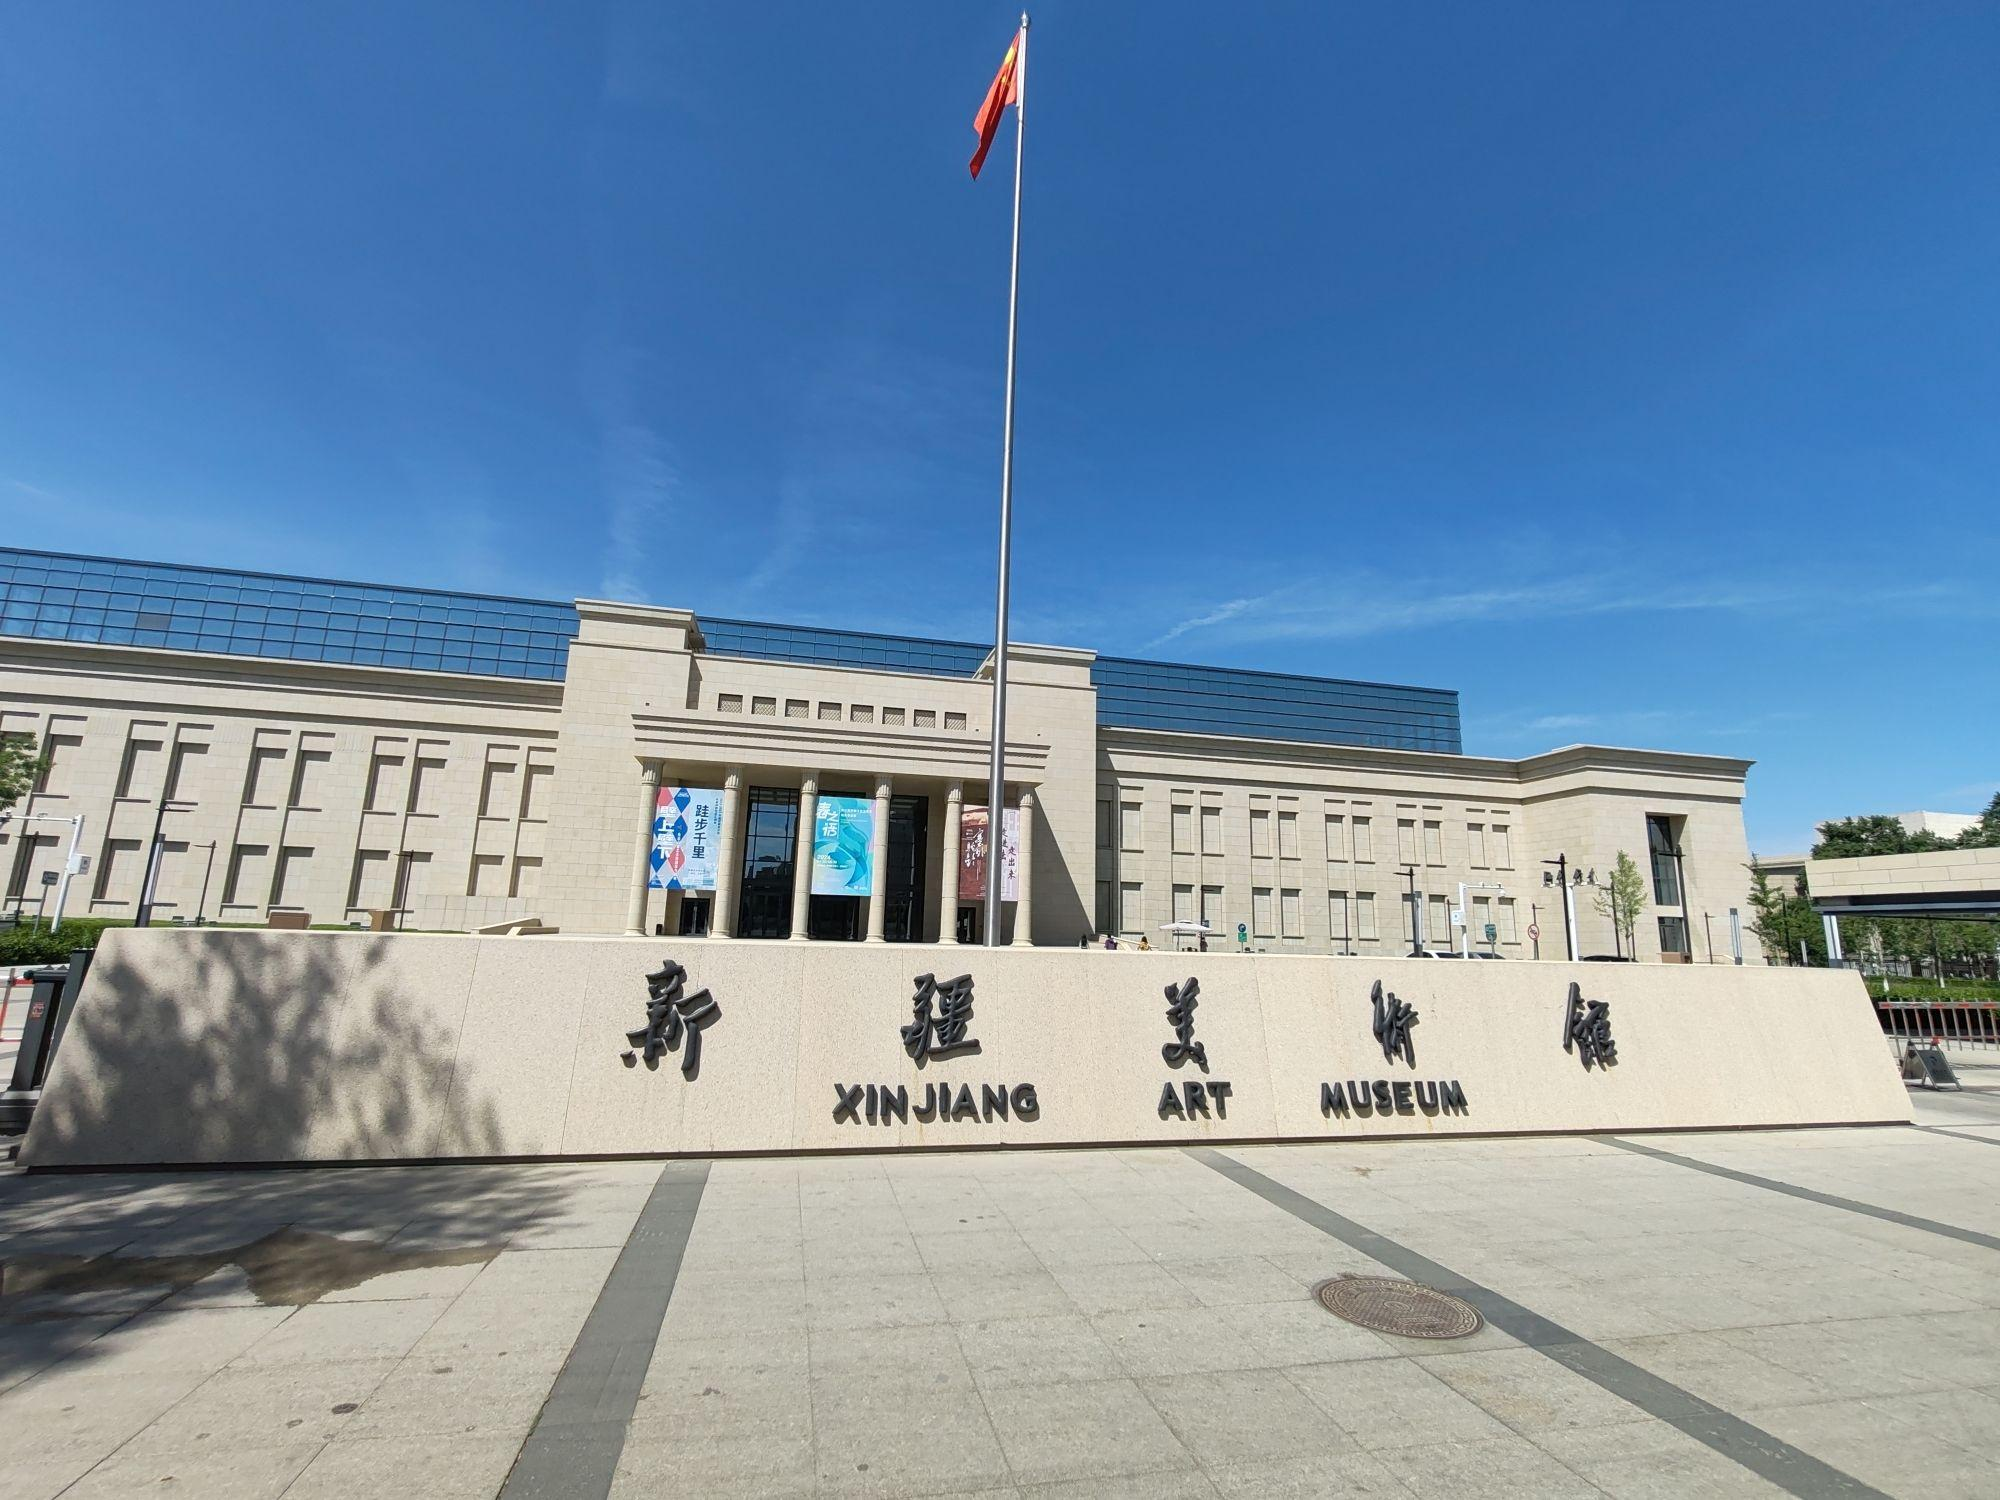
地标名称：新疆美术馆
所在城市：乌鲁木齐市·沙依巴克区